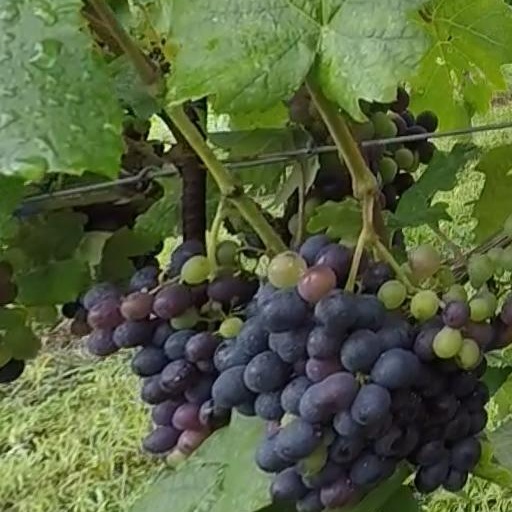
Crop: grape